Hellzapoppin' (film)

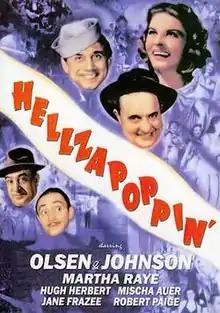
Theatrical release poster

Hellzapoppin is a 1941 American musical comedy film, and an adaptation of the stage musical that ran on Broadway from 1938 to 1941. The film was directed by H. C. Potter and distributed by Universal Pictures. Although the entire Broadway cast was initially slated to feature in the film, the only performers from the stage production to appear in the film were lead actors Ole Olsen and Chic Johnson, Katherine Johnson (Mrs. Chic Johnson, as the woman perpetually yelling for "Oscar"), and the specialty act Whitey's Lindy Hoppers.